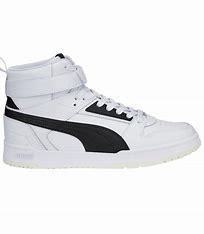
Brand: Puma
Model: RBD Game